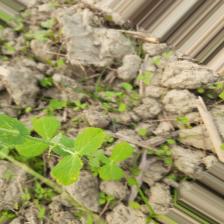
Label: Normal